Weekend in Paradise (1952 film)

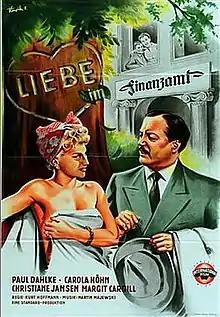

Weekend in Paradise ( or ) is a 1952 West German comedy film directed by Kurt Hoffmann and starring Paul Dahlke, Margaret Cargill and Christiane Jansen. It was shot at the Wandsbek Studios in Hamburg and on location in Malente, Plön, Eutin and the Dieksee. The film's sets were designed by the art directors Willi Herrmann and Heinrich Weidemann. It is a remake of the 1931 film of the same title.